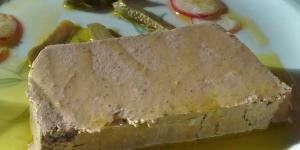
pate casero